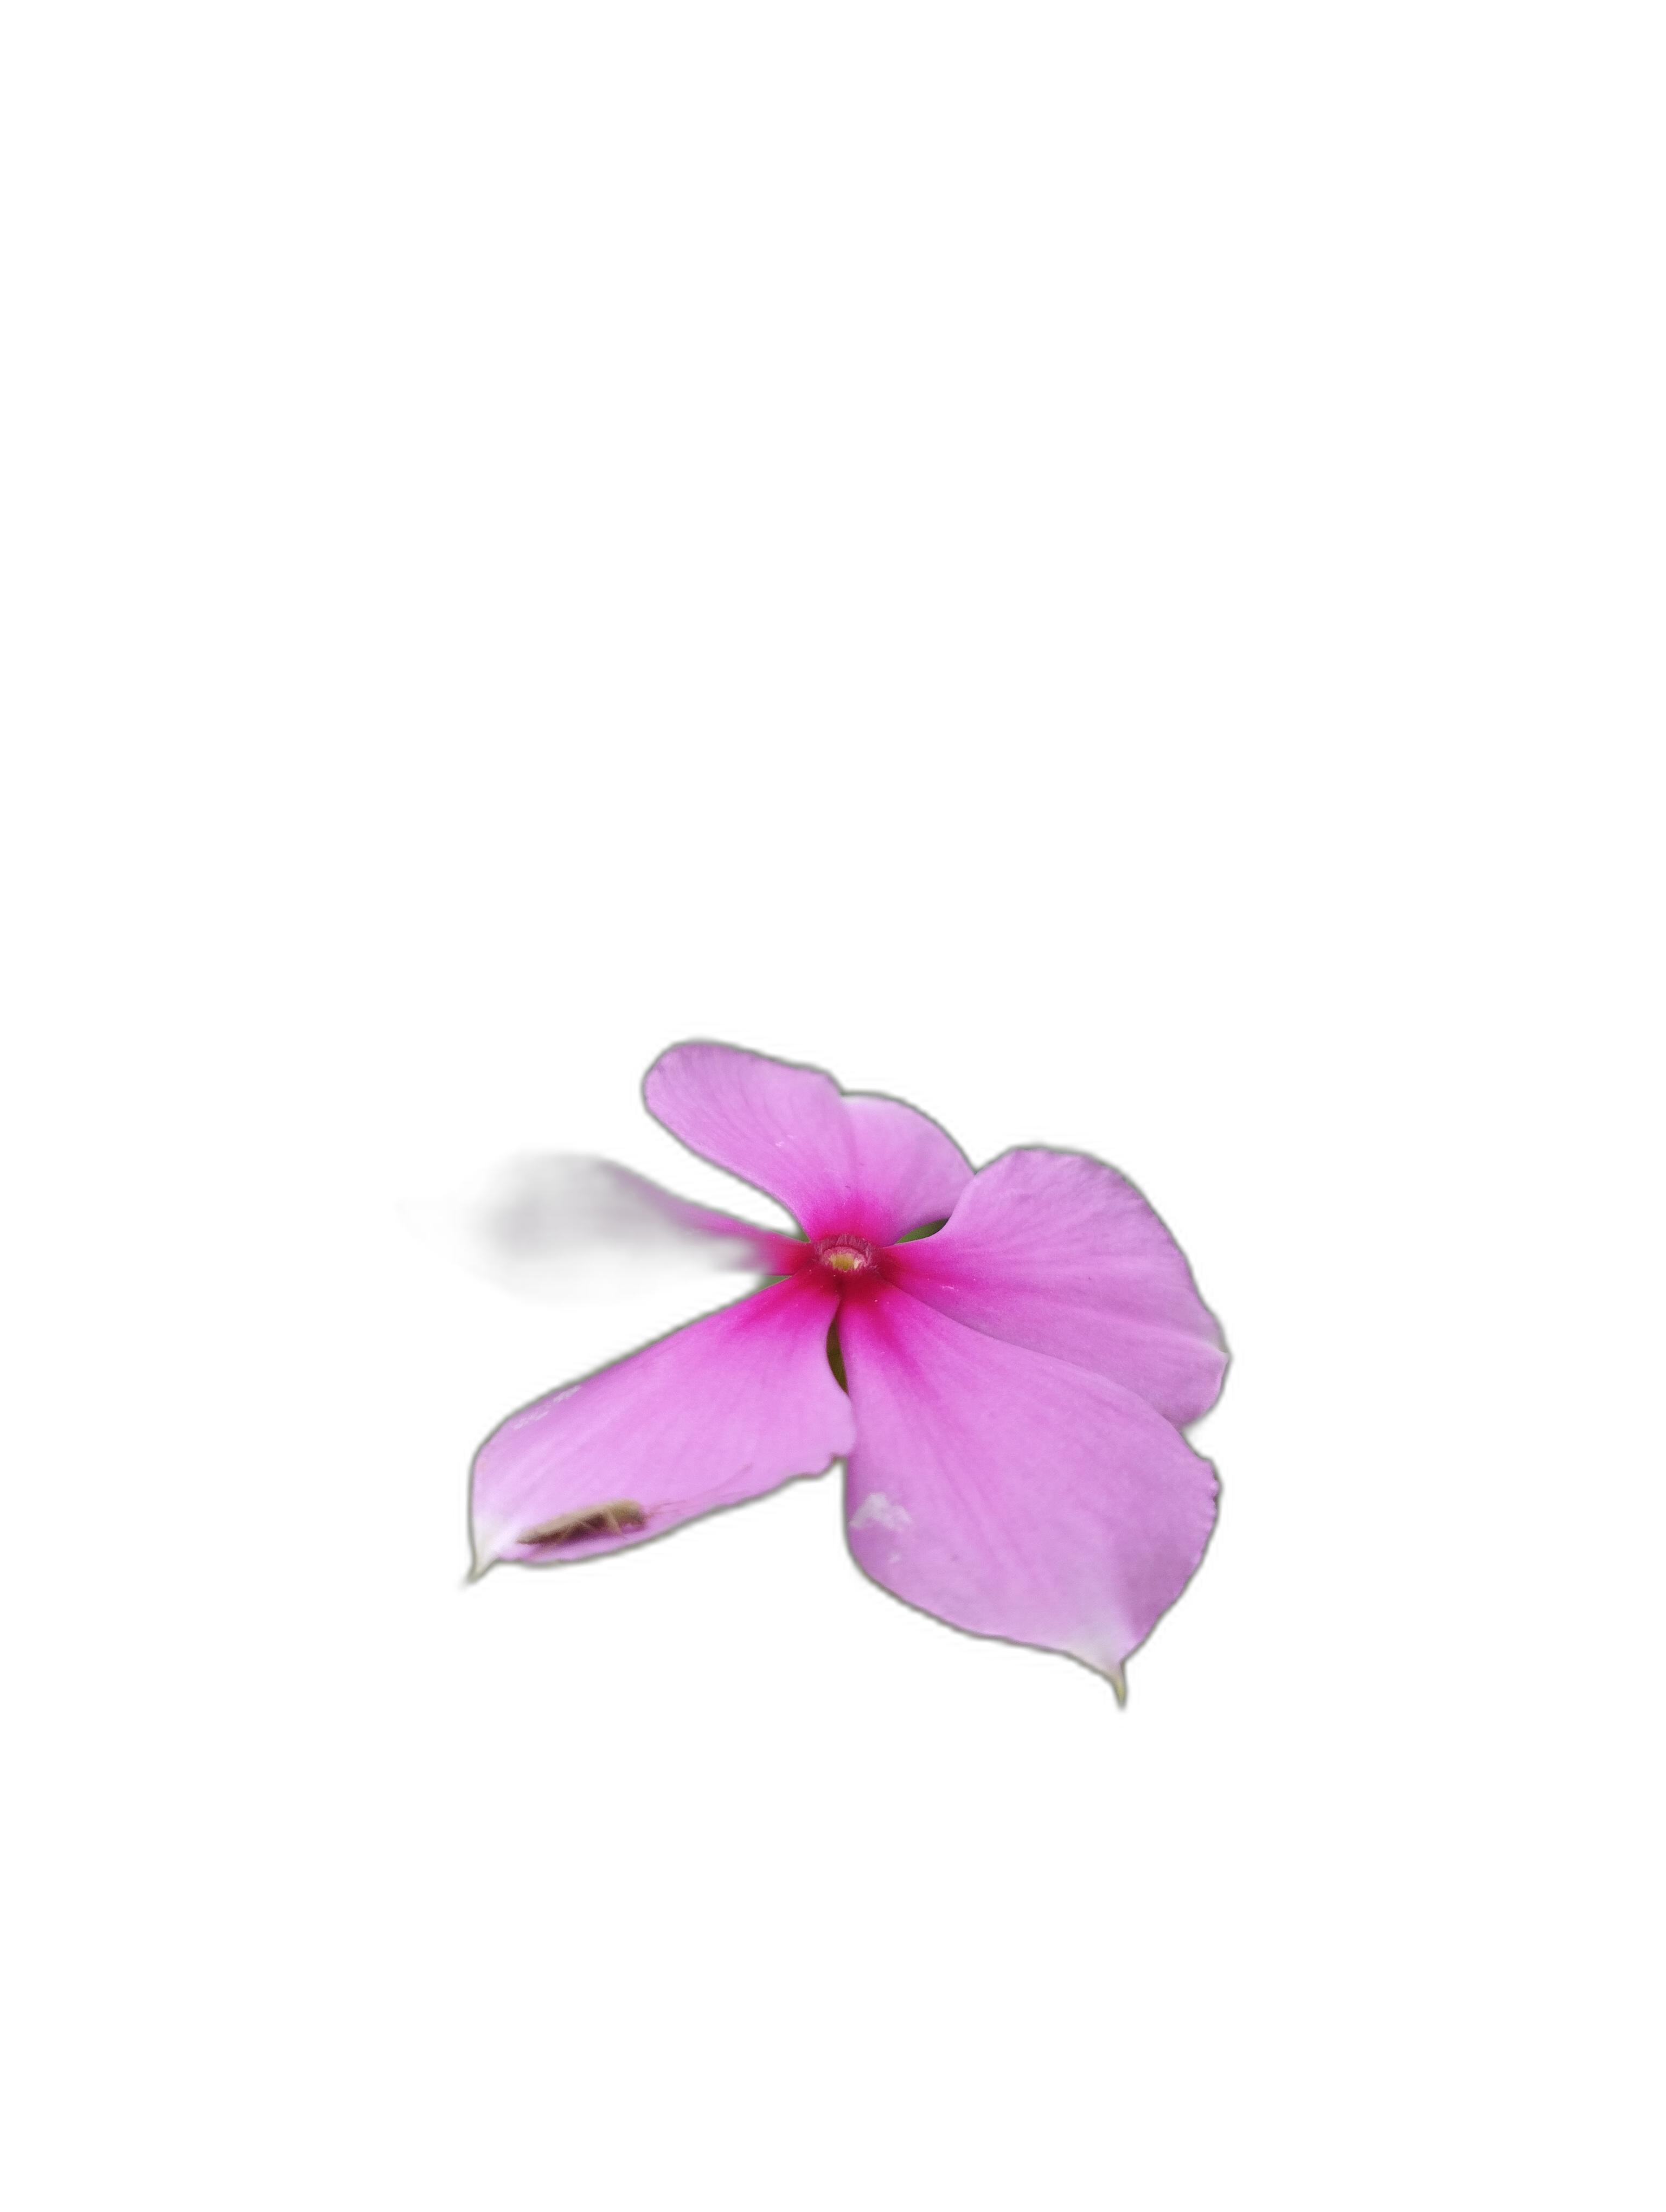
Label: Madagascar periwinkle